Arras

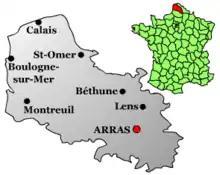
Arras in the Pas-de-Calais

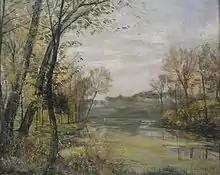
"La Scarpe" by Arras-born painter Charles Desavary

During most of the First World War, Arras was about away from the front line, and a series of battles took place around the city and nearby, including the Battle of Arras (1914), the Battle of Arras (1917), and the Second Battle of the Somme component of 1918's Hundred Days Offensive.